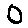
Label: 0